Duke of Richmond

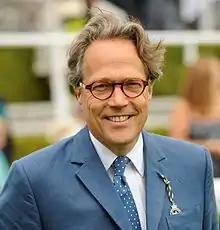
The 11th and current Duke, Charles Gordon Lennox.

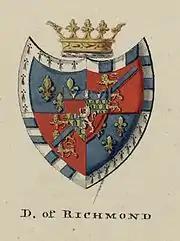
Coat of arms from "A tour in Wales" by Thomas Pennant; c. 1773–1776

The Dukes of Richmond, Lennox and Gordon are normally styled "Duke of Richmond and Gordon". Before the creation of the Dukedom of Gordon they were styled "Duke of Richmond and Lennox". The titles "Earl of March" and "Baron Settrington" were created in the peerage of England along with the Dukedom of Richmond. The titles "Earl of Darnley" and "Lord Torbolton" were created in the peerage of Scotland along with the dukedom of Lennox. Finally, the title "Earl of Kinrara" was created in the peerage of the United Kingdom with the dukedom of Gordon. The eldest son of the Duke uses the courtesy title "Earl of March and Kinrara". Before the creation of the Dukedom of Gordon, the courtesy title used was "Earl of March".